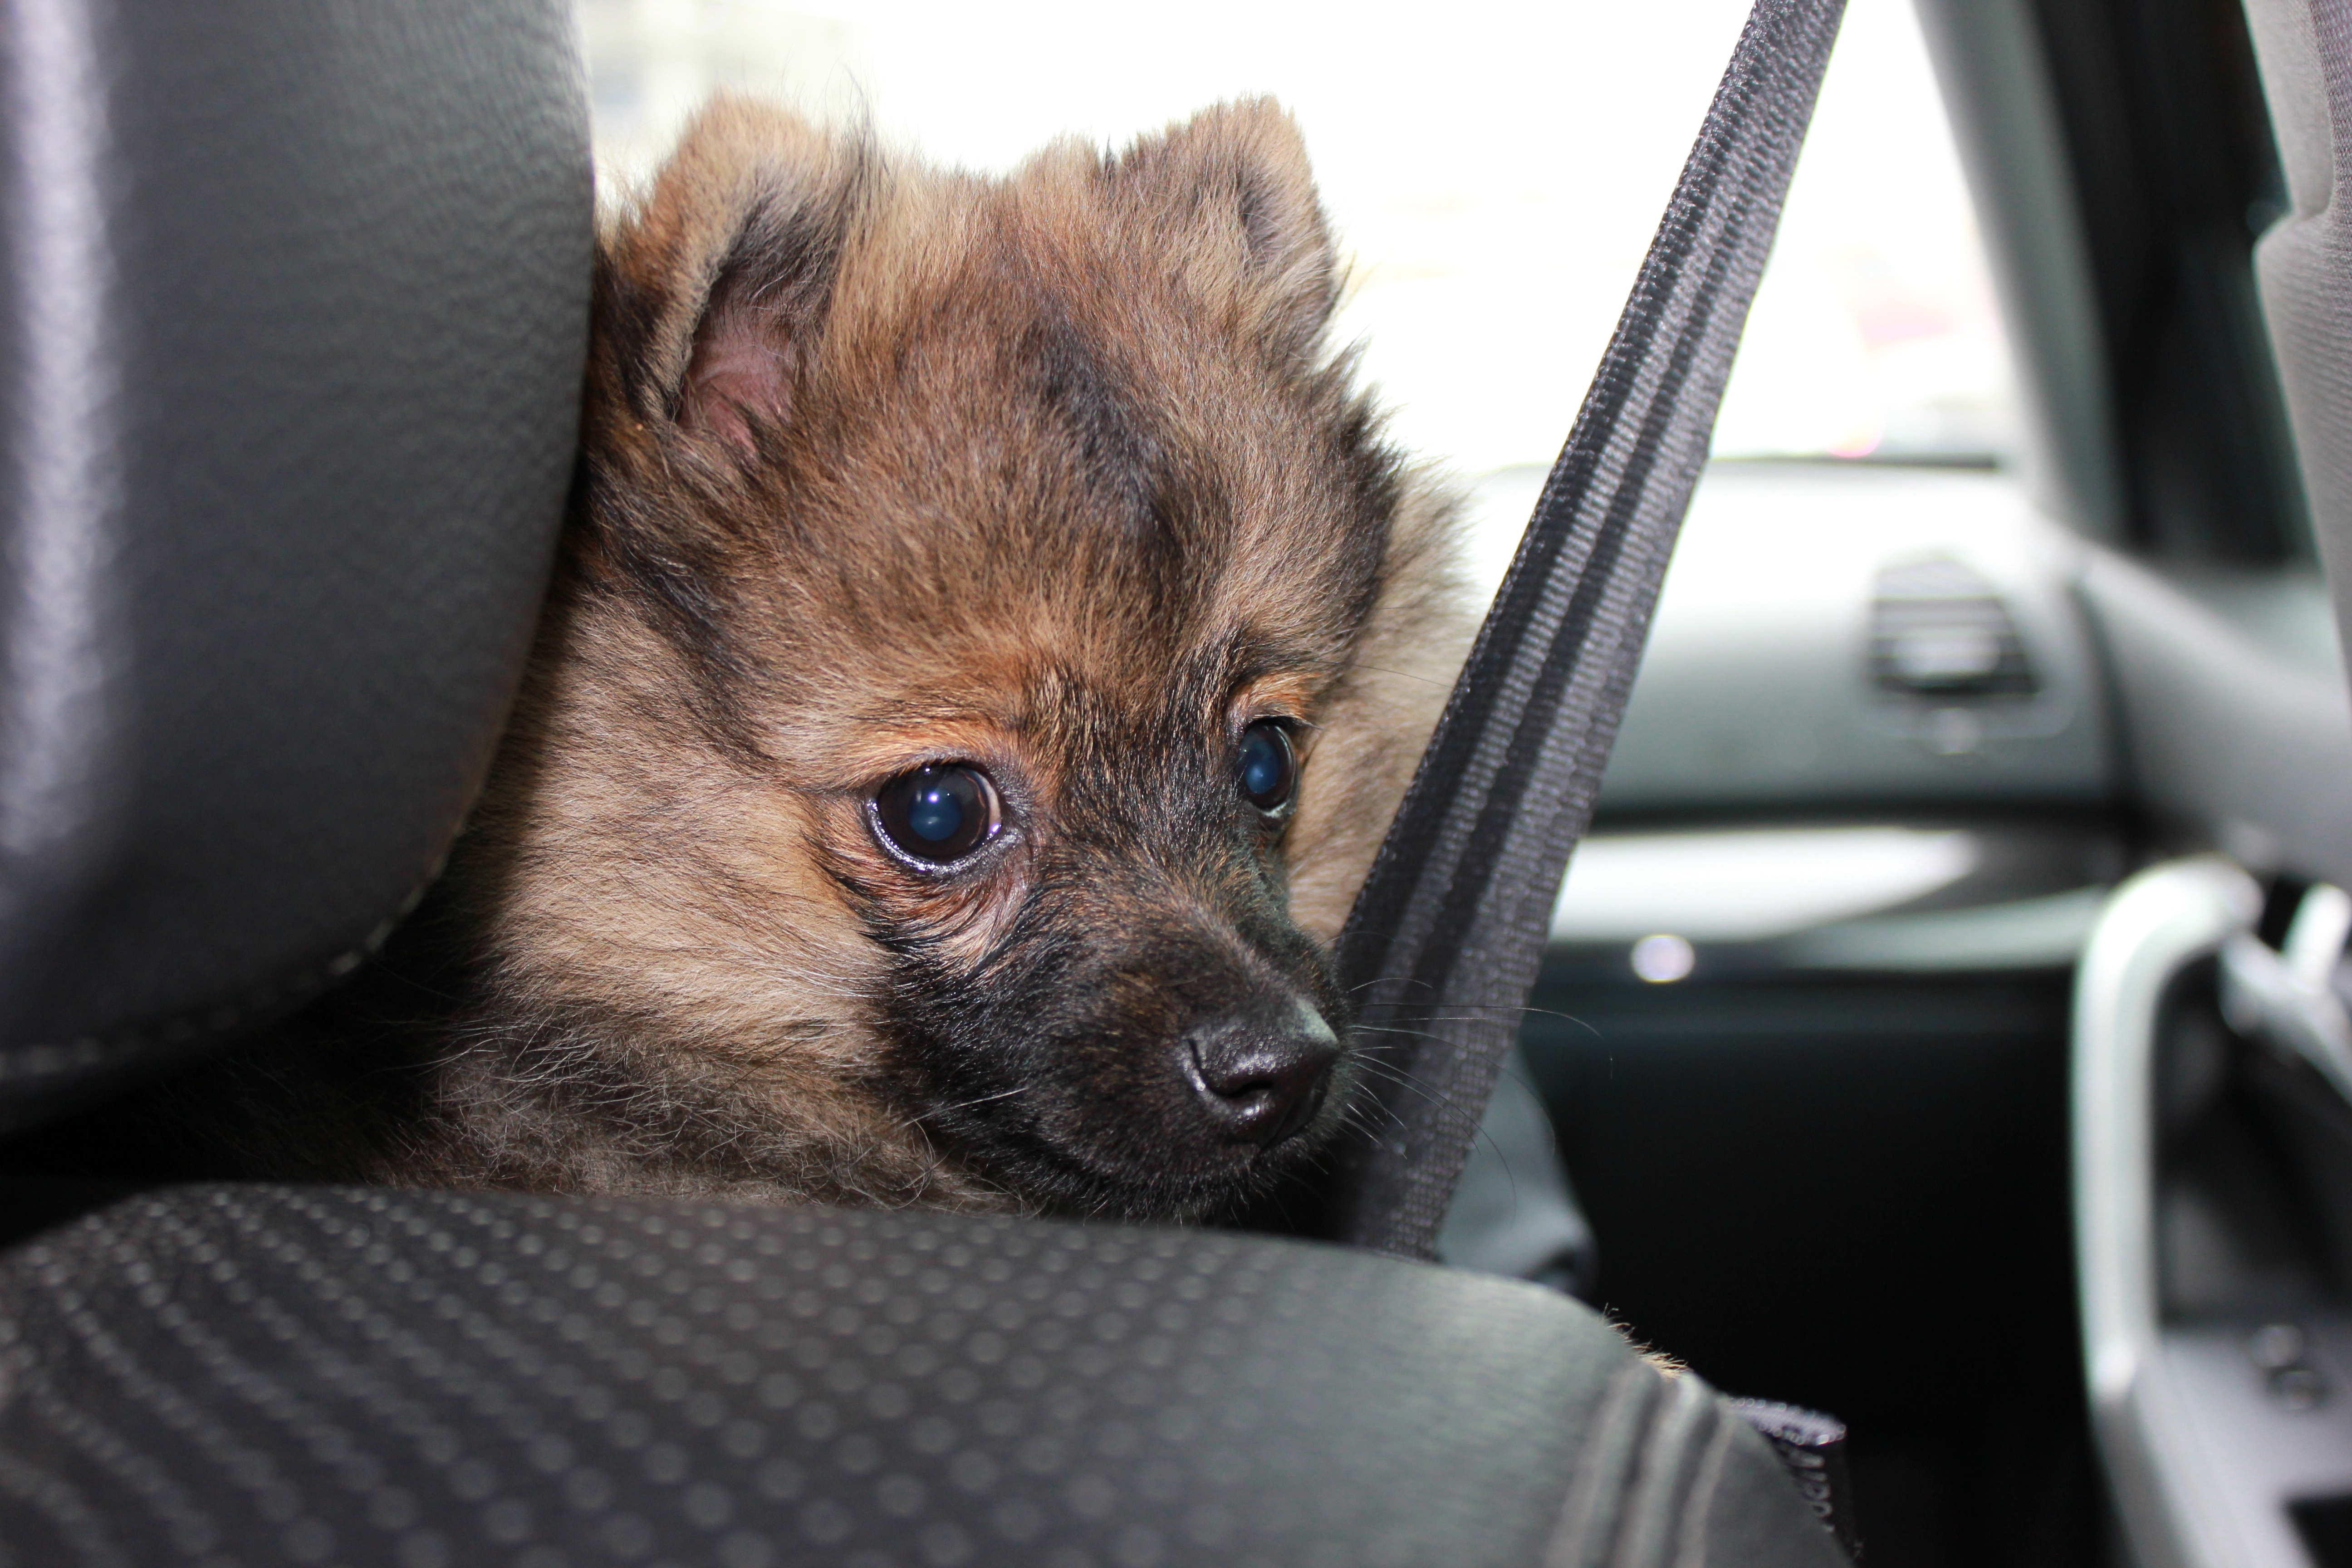
car, puppy, dog, animal, mammal, safety belt, pets, vertebrate, chihuahua, dog breed, pomeranian, spitz, sobaka, dog like mammal, dog breed group